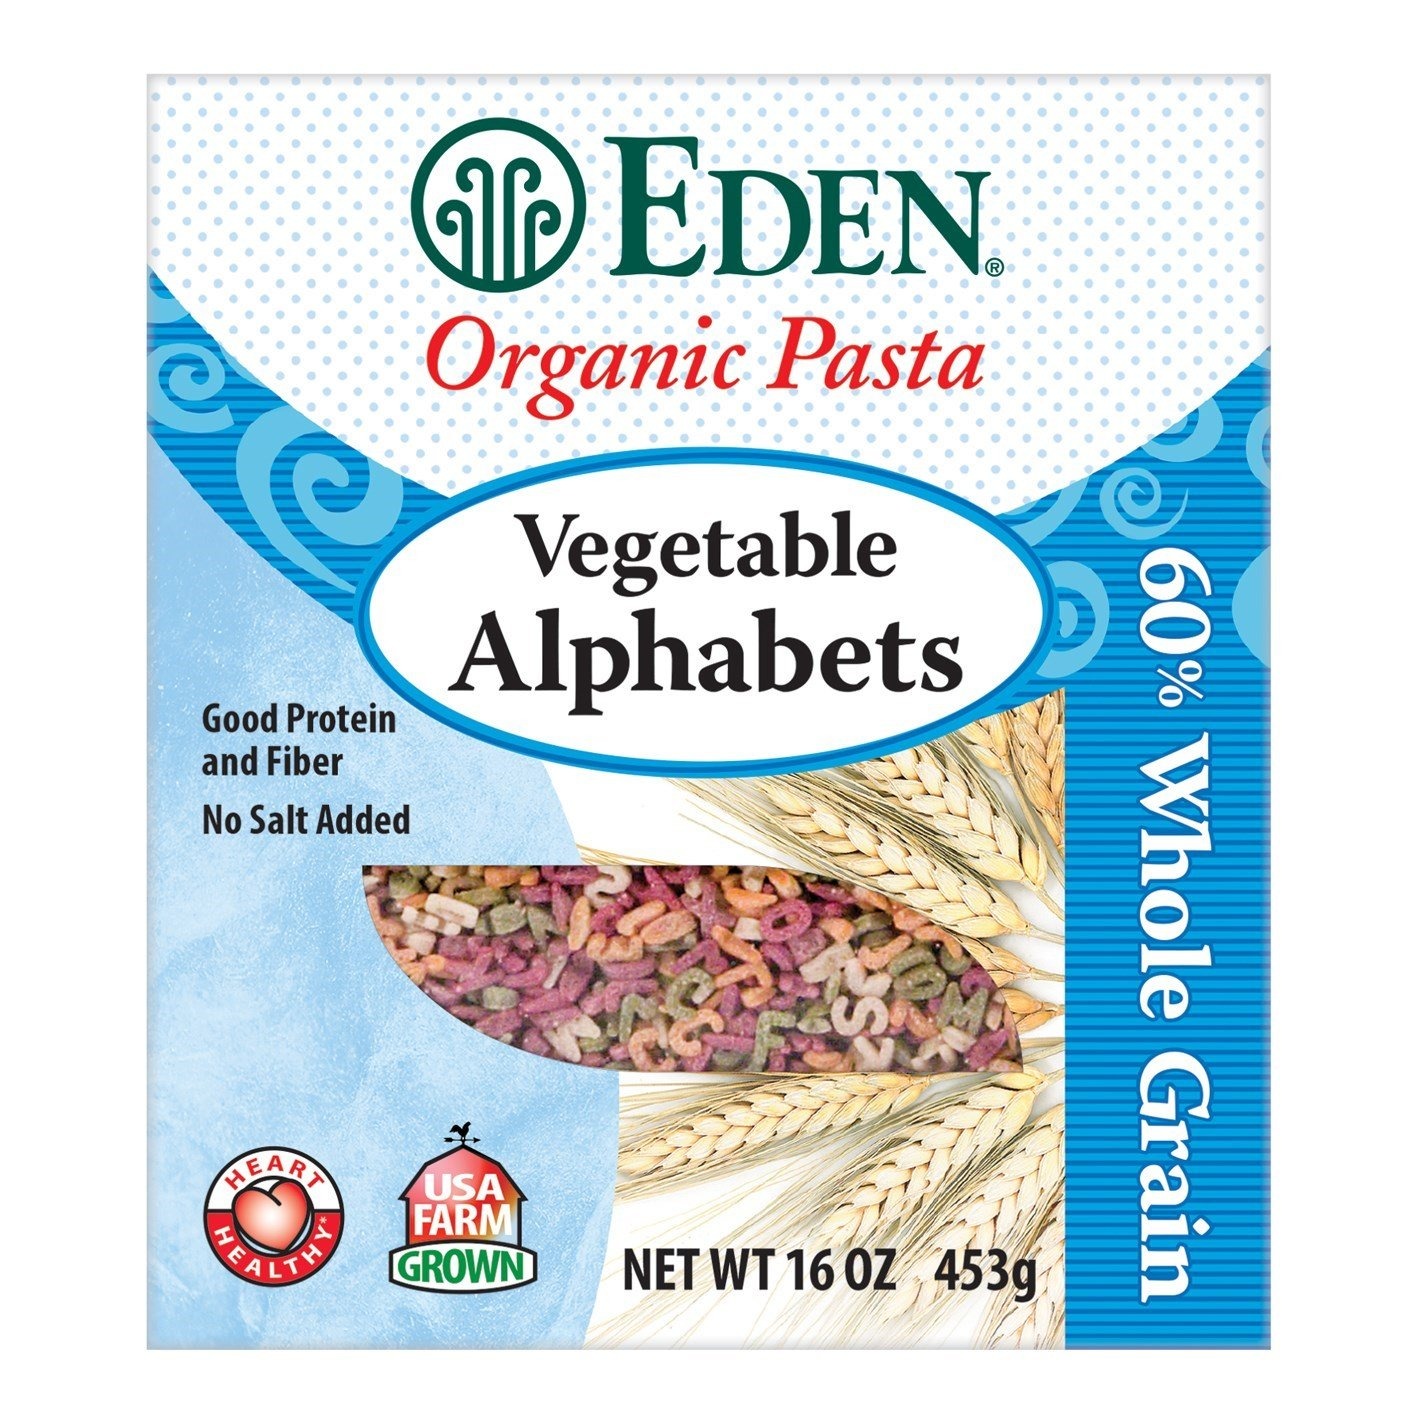
Item Name: Eden Organic Vegetable Alphabets, 16-Ounce Packages (Pack of 6)
Bullet Point 1: Pack of six, 16-ounce each (total of 96 ounces)
Bullet Point 2: Good source of fiber and protein
Bullet Point 3: Made according to the standards of organic certification
Bullet Point 4: Contains 60 percent of whole grain
Value: 96.0
Unit: Fl Oz

Price: 13.13